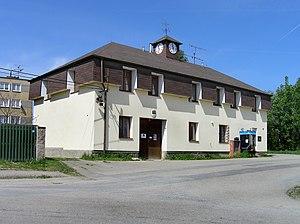
Heřmaničky est une commune du district de Benešov, dans la région de Bohême-Centrale, en République tchèque. Sa population s'élevait à 728 habitants en 2020.